Higashi-ginza Station

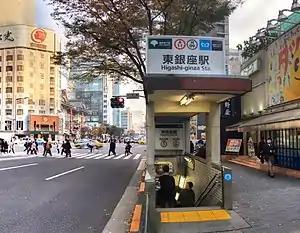
A1 exit, 2018

is a subway station on the , operated by the Tokyo Metropolitan Bureau of Transportation (Toei), and on the operated by Tokyo Metro. The Hibiya Line station is subtitled "Kabukiza-mae". The station is located in Ginza, Chūō, Tokyo, Japan. Its numbers are A-11 and H-10.